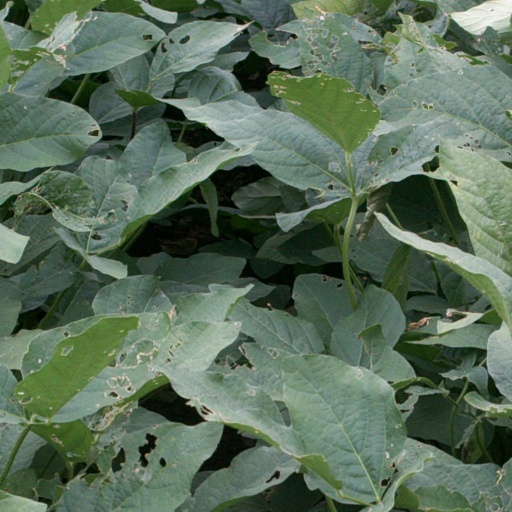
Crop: soybean